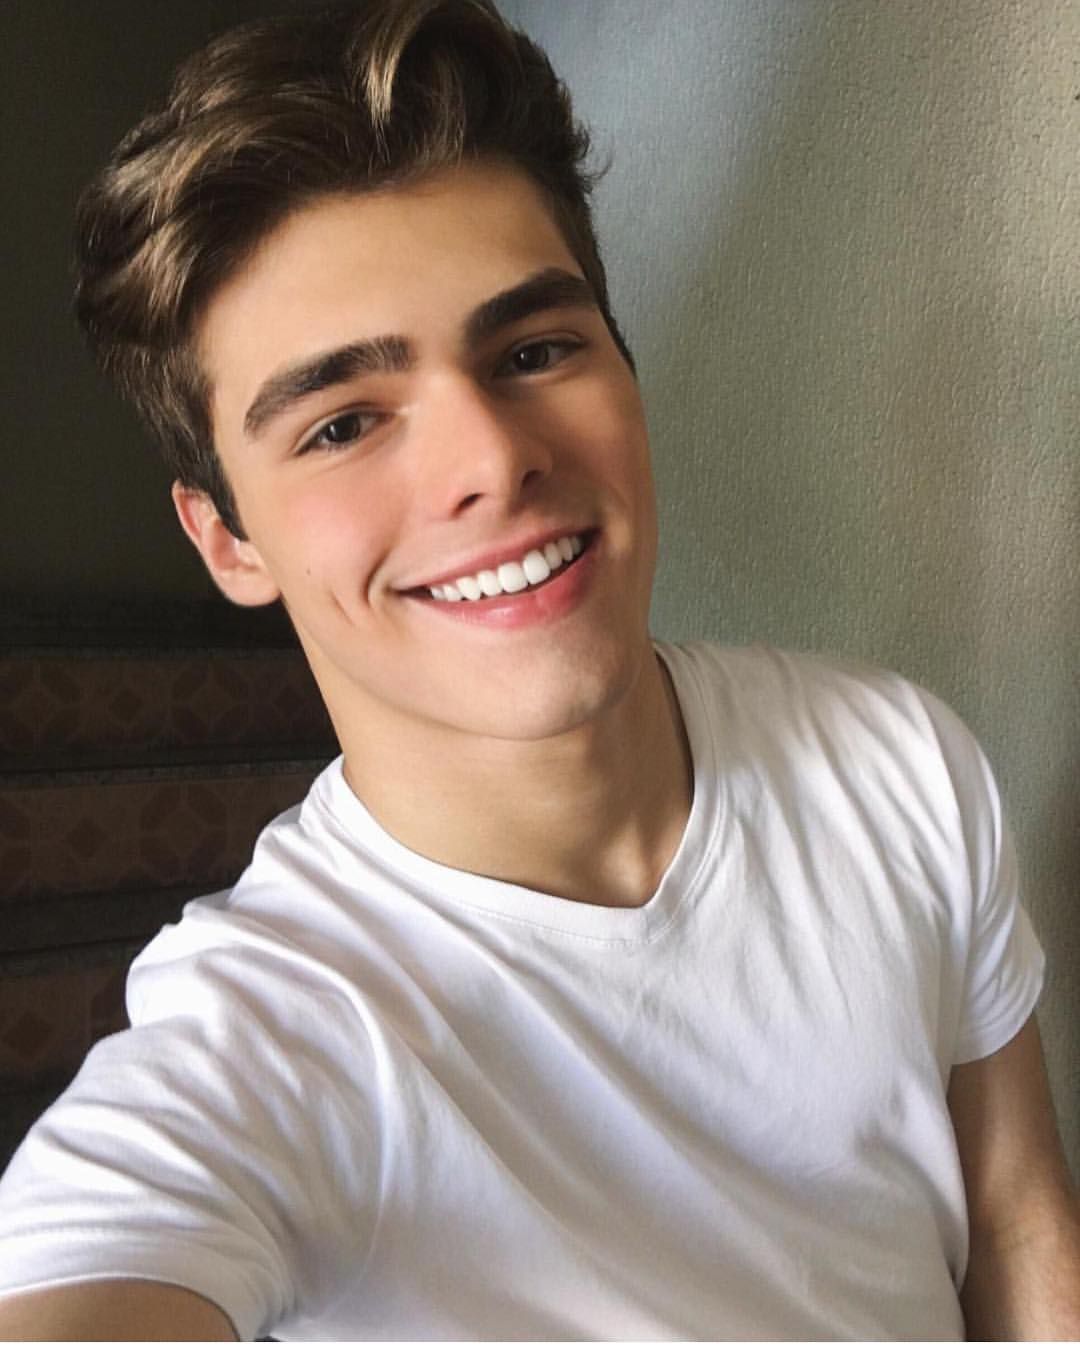
Portrait style: Real Portrait